John Z. Lee

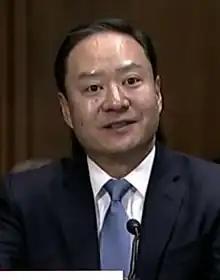

John Zihun Lee (born March 30, 1968) is an American lawyer serving as a United States circuit judge of the United States Court of Appeals for the Seventh Circuit. He served as a United States district judge of the United States District Court for the Northern District of Illinois from 2012 to 2022.